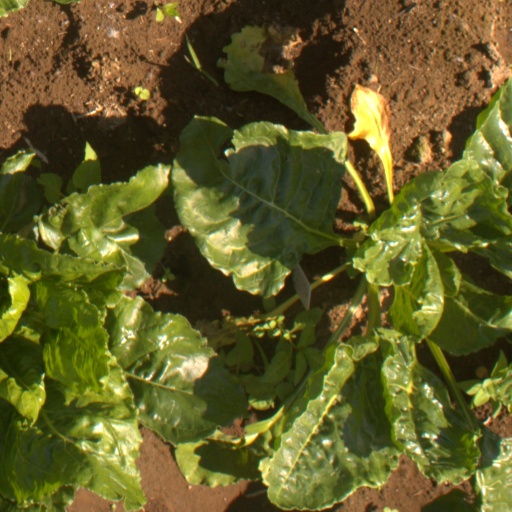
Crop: sugar beet